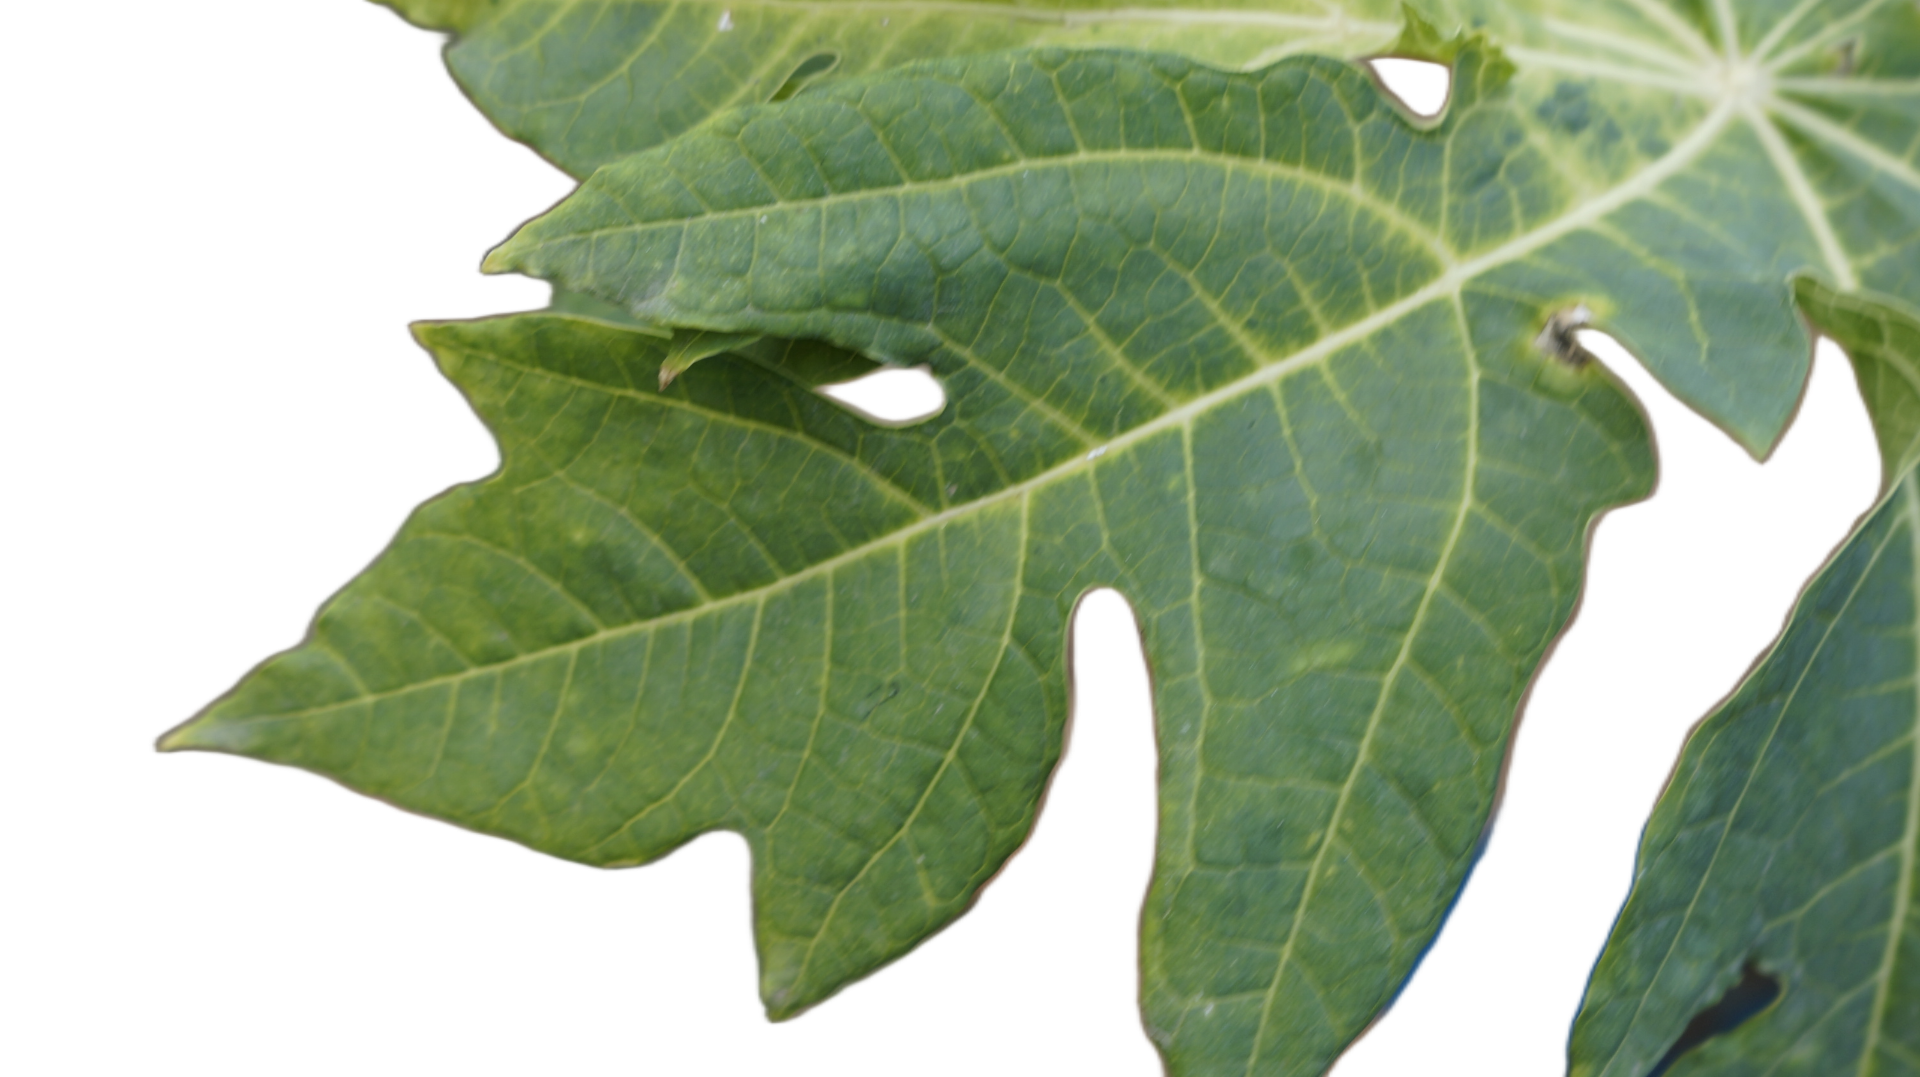
Crop: Papaya
Label: Mosaic_Virus